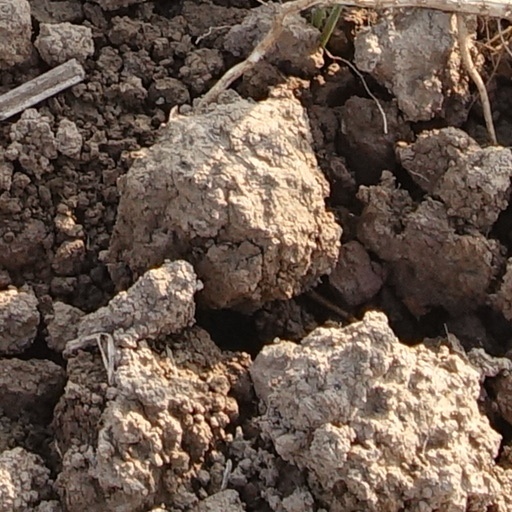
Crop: wheat